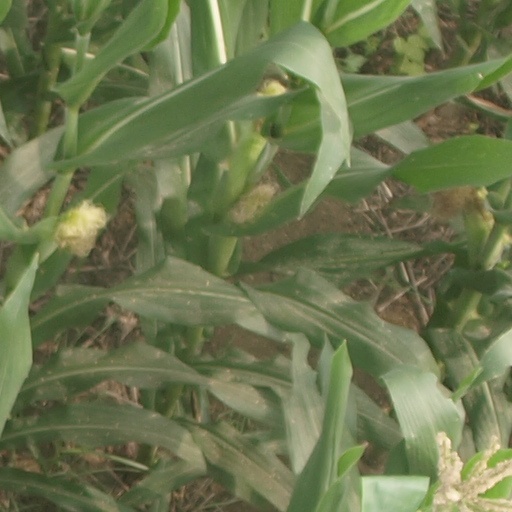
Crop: maize; corn